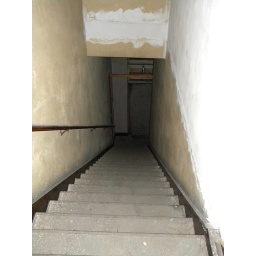
This door leads down to the sidewalk in front.